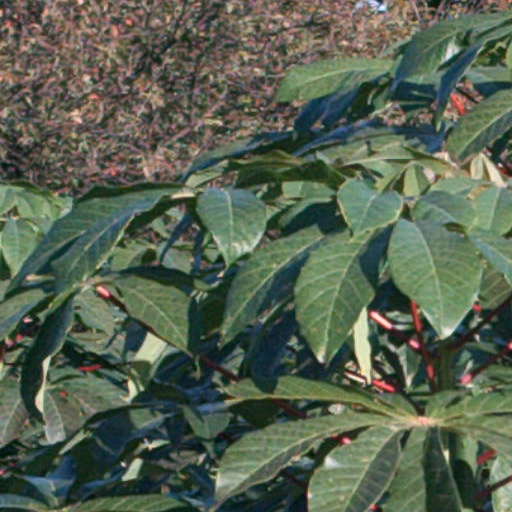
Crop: cassava